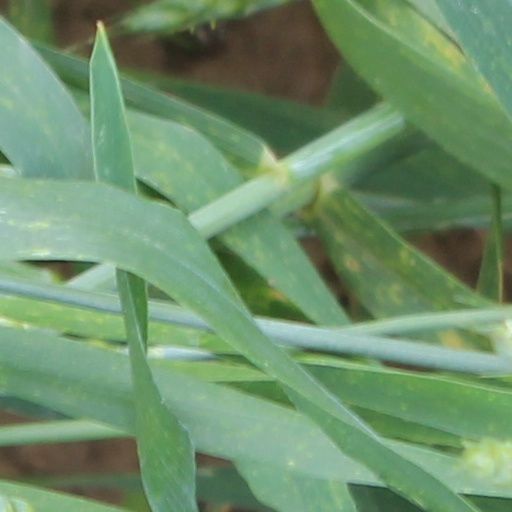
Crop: wheat